John Franklin

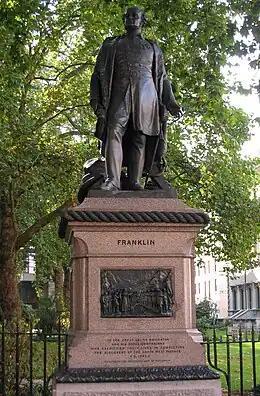
"Discoverer of the North West Passage" – a disputed or exaggerated claim on Matthew Noble's 1866 statue of Franklin, Waterloo Place, London

After two years and no word from the expedition, Lady Franklin urged the Admiralty to send a search party. Because the crew carried supplies for three years, the Admiralty waited another year before launching a search and offering a £20,000 reward for finding the expedition. The money and Franklin's fame led to many searches.